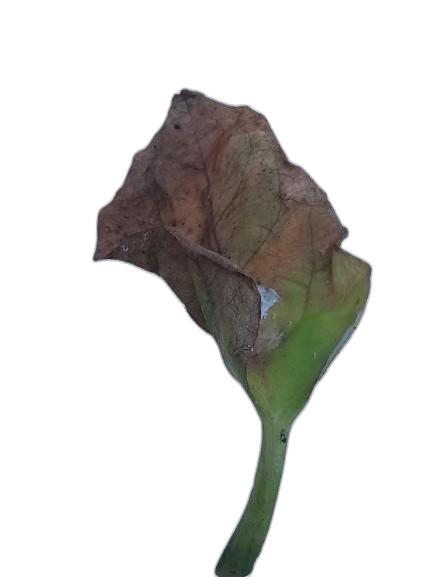
Label: Anthracnose